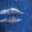
Label: dolphin